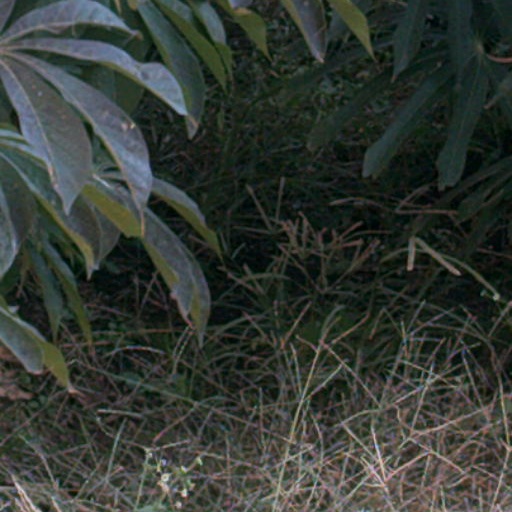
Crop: cassava